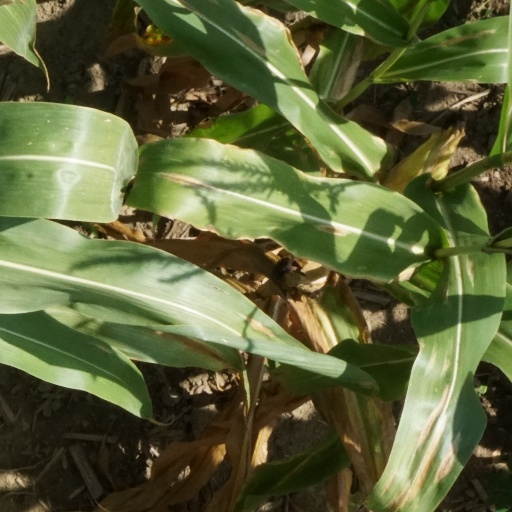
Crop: maize; corn